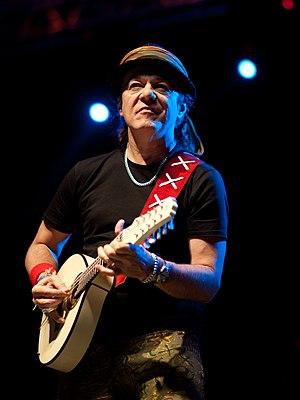
Armando da Costa Macêdo, connu sous le nom de Armandinho, est un musicien instrumentiste, chanteur et compositeur brésilien, né à Bahia. Il est le fils d'Osmar Macêdo, musicien et inventeur du trio électrique.